Ivan the Terrible (1945 film)

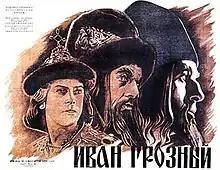
Theatrical poster

Ivan the Terrible is a two-part Soviet historical drama film, produced, written and directed by Sergei Eisenstein. The film chronicles the reign of 16th-century Russian tsar Ivan IV (Nikolay Cherkasov) and details his formation of the "oprichnina" and conflict with the boyars, particularly with his aunt (Serafima Birman) and cousin (Pavel Kadochnikov). Lyudmila Tselikovskaya plays Ivan's wife Anastasia, while members of the "oprichnina" are played by Mikhail Zharov, Amvrosy Buchma, and Mikhail Kuznetsov. The score was composed by Sergei Prokofiev.